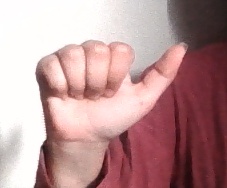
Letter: dhad